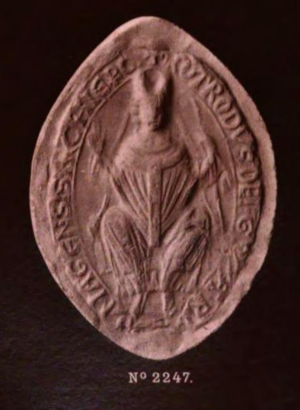
Le diocèse d'Évreux est créé au IVᵉ siècle. Il dépend de l'archidiocèse de Rouen.